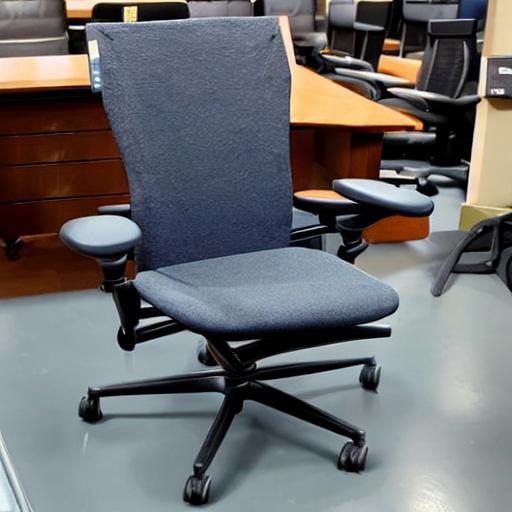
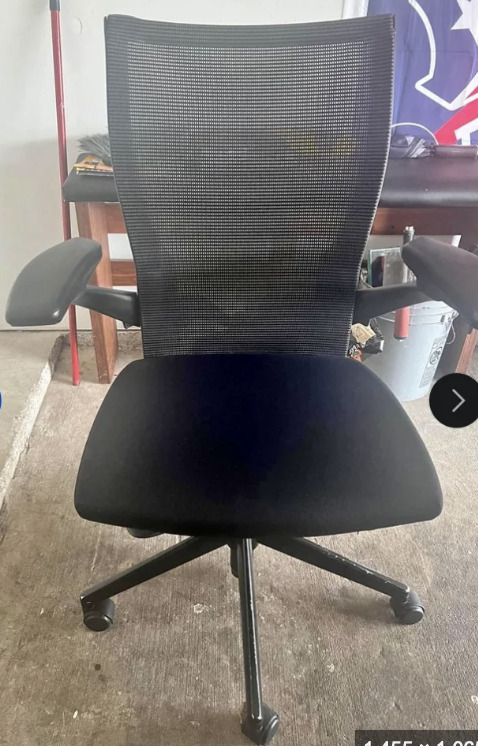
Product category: items_chair
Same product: no